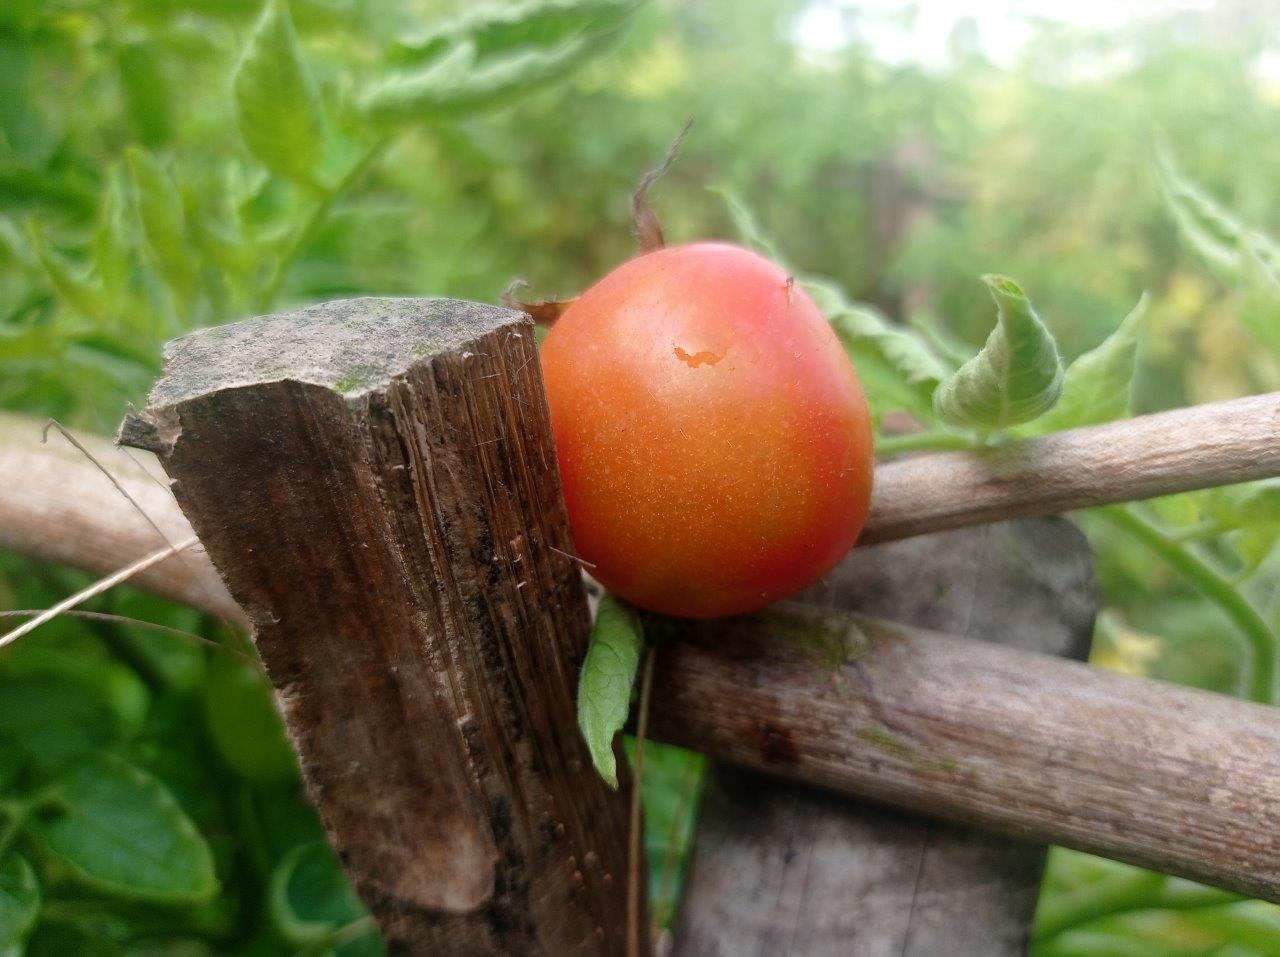
Maturity: Mature